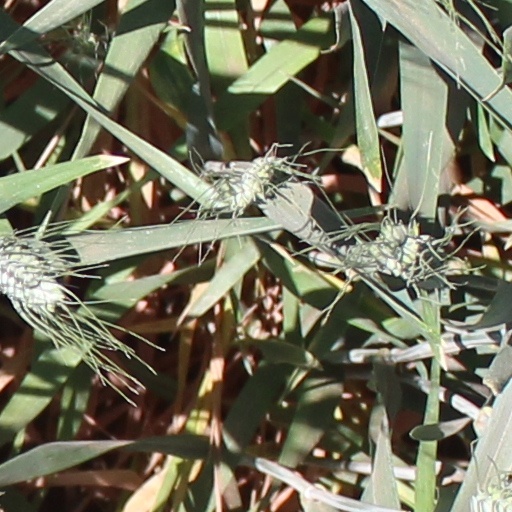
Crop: wheat